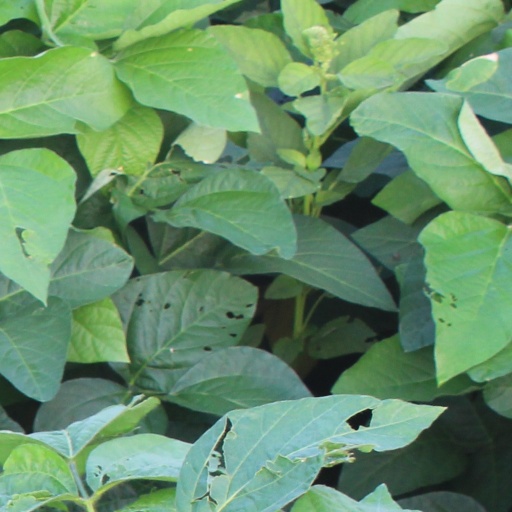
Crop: soybean